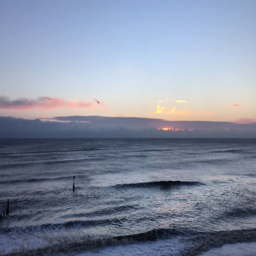
big waves crash onto a deserted beach at angle aerial shot